Joe Cressy

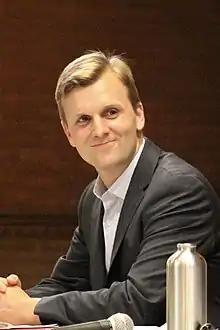
Cressy in 2014

Joseph Cressy (born July 10, 1984) is a former Canadian politician and activist who served on the Toronto City Council from 2014 to 2022. Cressy represented Ward 10 Spadina—Fort York, and was the chair of the Toronto Board of Health. On 22 April 2024, Cressy announced on X that he had joined Waterfront Toronto as its chief of staff.